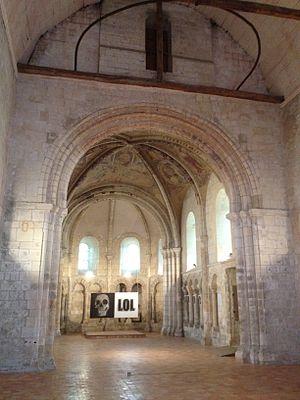
Vue intérieure de la chapelle.
Le Petit-Quevilly, nommée localement Petit-Quevilly, est une commune française située dans le département de la Seine-Maritime en région Normandie.